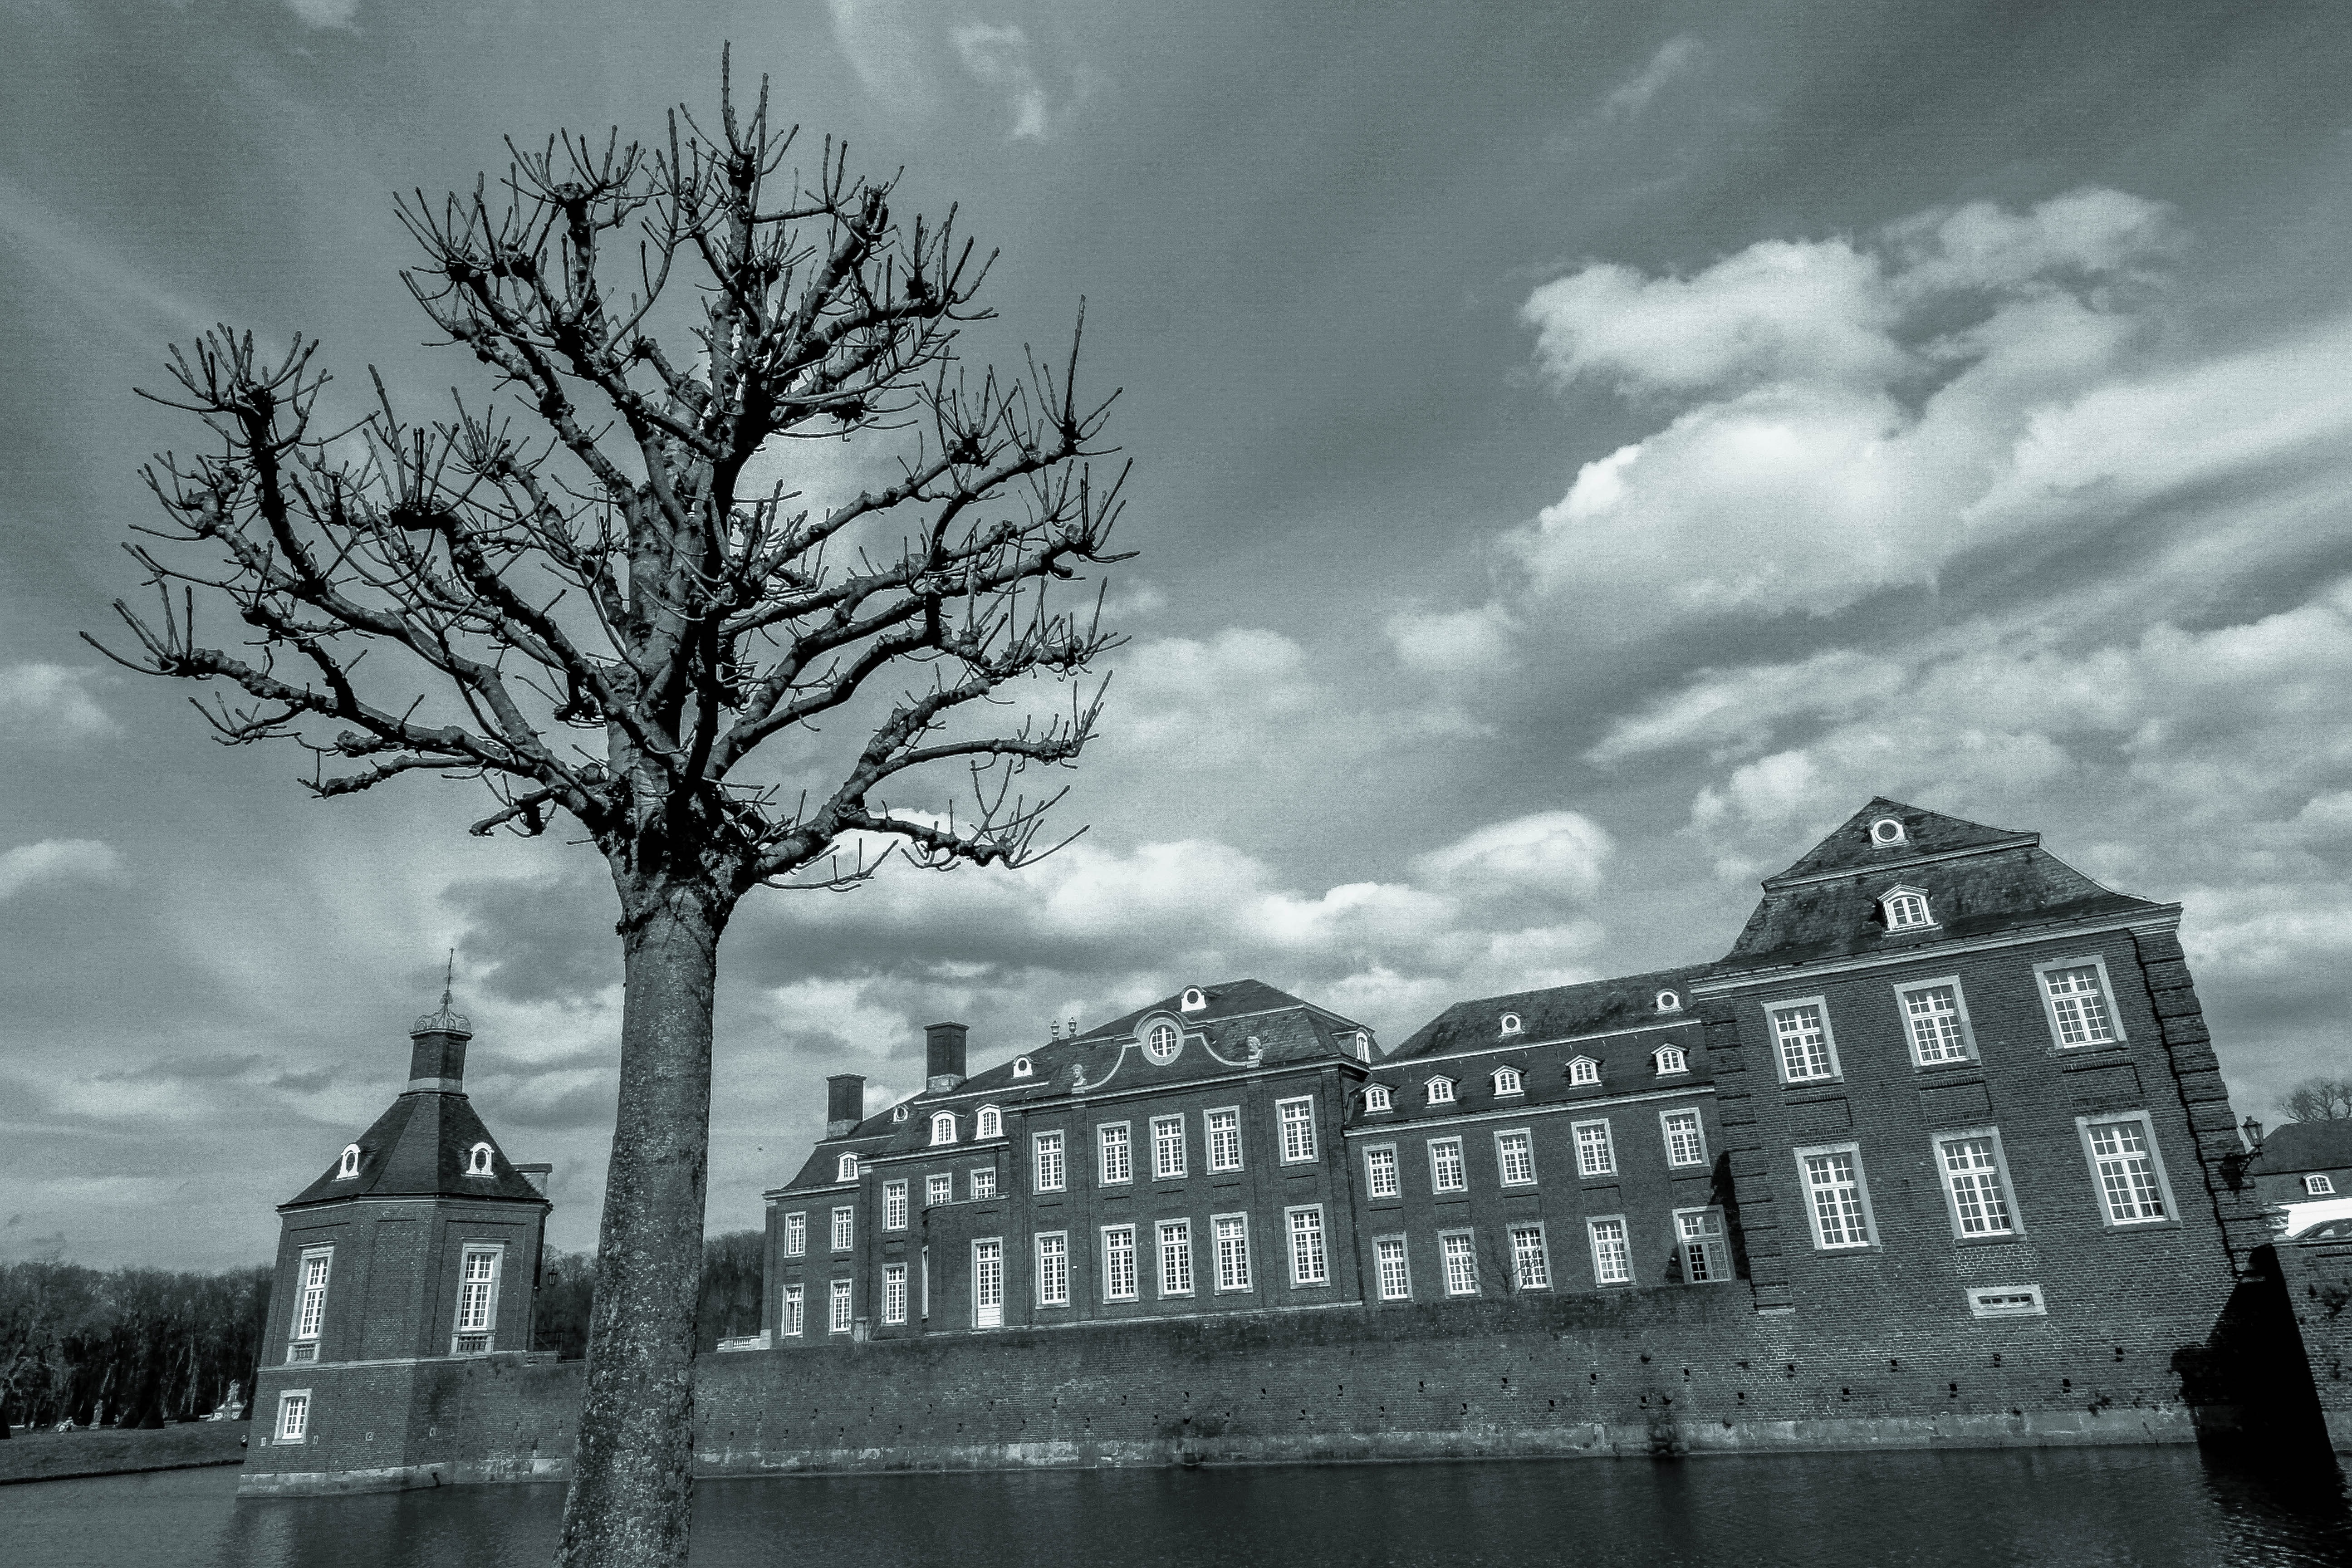
snow, winter, cloud, black and white, architecture, sky, building, reflection, weather, castle, residence, monochrome, old building, places of interest, historically, schlossgarten, moated castle, north churches, landscaped garden, schloss nordkirchen, monochrome photography, atmospheric phenomenon